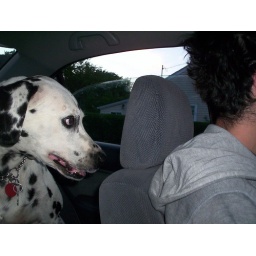
eric and cash in the car on the way to bulk barn and down town